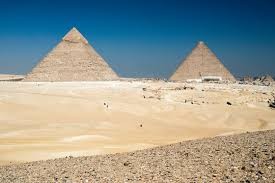
Landmark: Pyramids of Giza